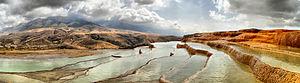
Un gour est une cuvette d’eau géologique naturelle dans la roche, généralement en forme de petit barrage naturel, parfois en série de terrasses en cascade, qui retient généralement de l’eau en période sèche, ou concrétion carbonatée en forme de barrage en travers d'un écoulement souterrain. Par extension, le terme peut être appliqué improprement à un simple trou d'eau en plein air, relativement profond, et conservant généralement l'eau en période sèche.
Badab-e Surt est un site naturel de la province de Mazandéran dans le nord de l'Iran, à 95 km au sud de la ville de Sari et à 7 km à l'ouest du village d'Orost. Il comprend un ensemble de terrasses en travertin, des formations géologiques créés au cours de milliers d'années par des dépôts de minéraux de carbonate issus de sources chaudes.